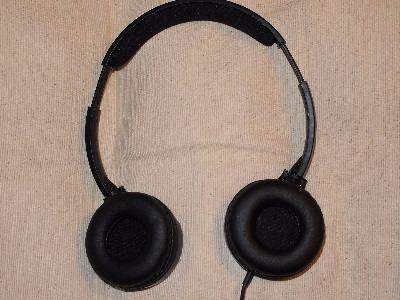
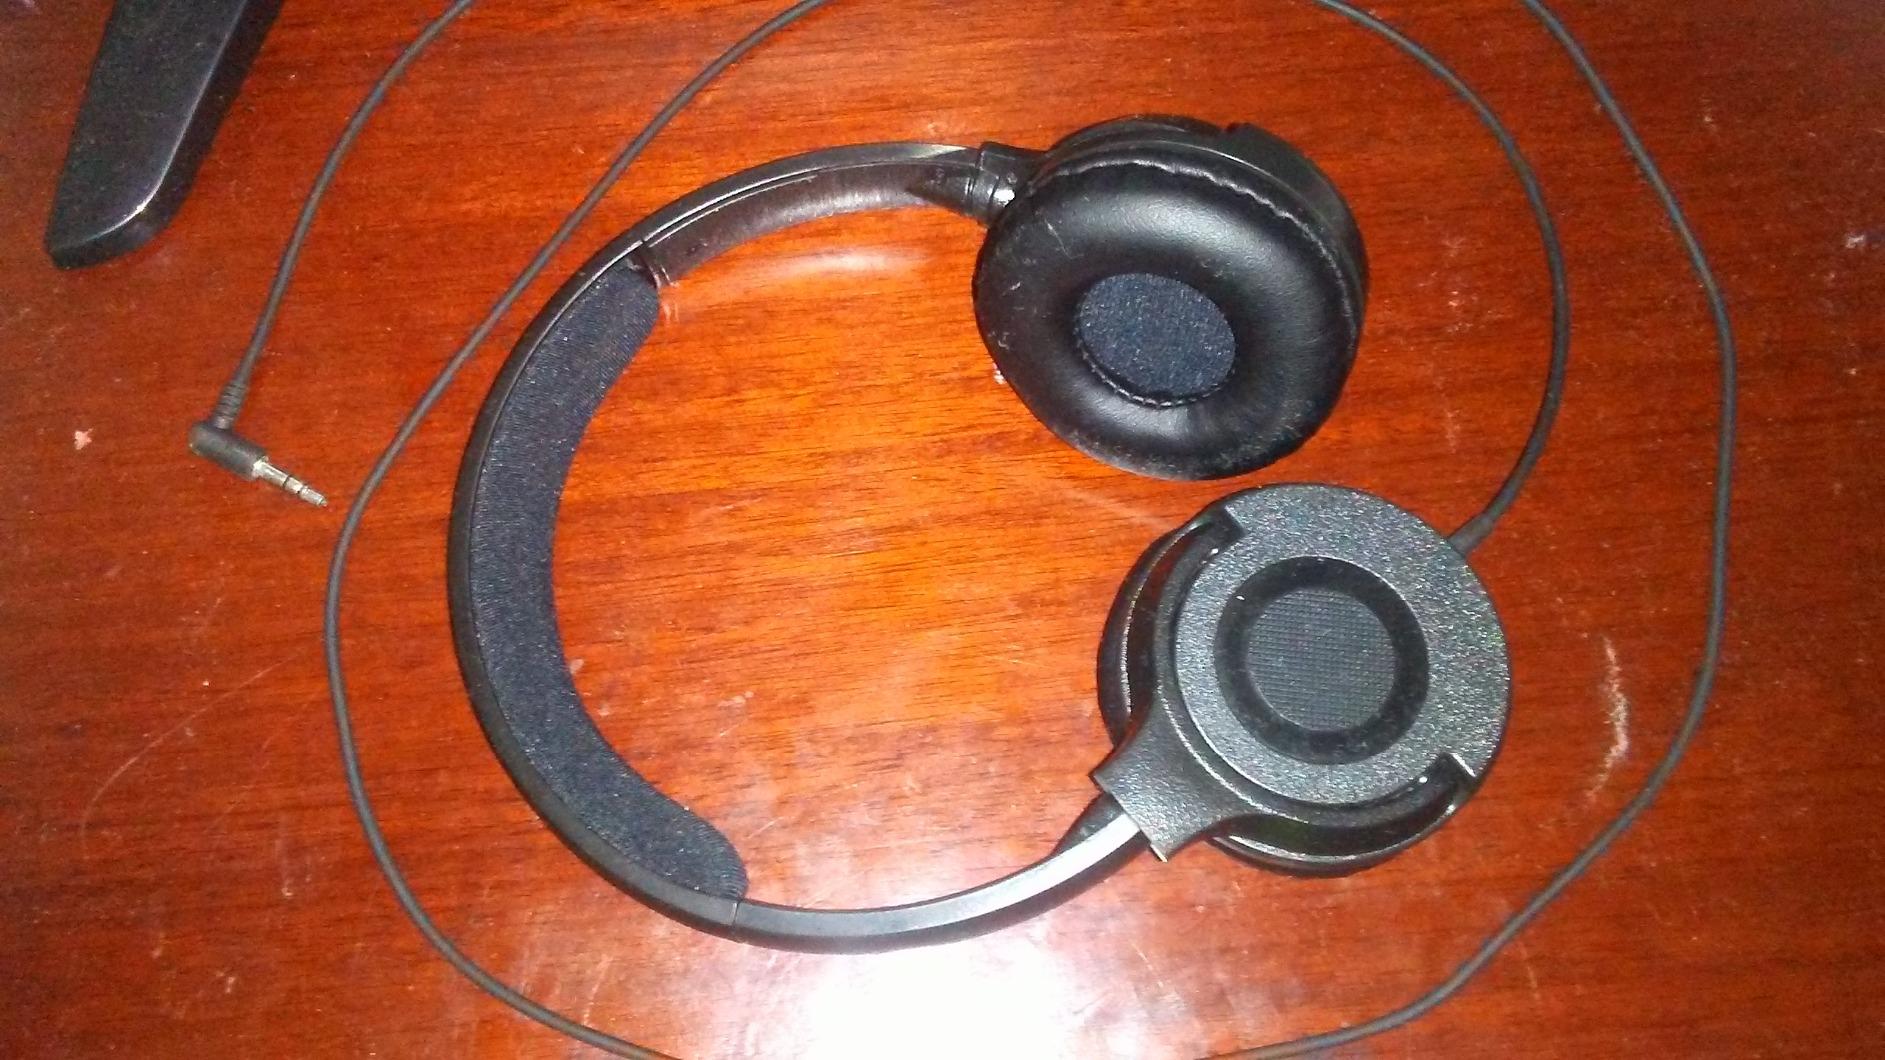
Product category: headphones
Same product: yes